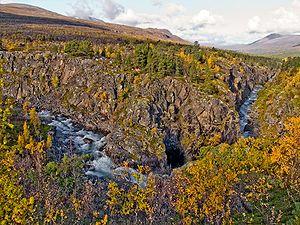
Øverbygd est une localité du comté de Troms, en Norvège.
Le parc national de Øvre Dividal est un parc national situé dans la municipalité de Målselv, dans le comté de Troms og Finnmark, en Norvège.
Les Alpes scandinaves ou Scandes sont une chaîne de montagnes s'étendant tout le long de la côte ouest de la péninsule Scandinave. Elles couvrent l'essentiel de la Norvège, le Nord-Ouest et l'Ouest de la Suède ainsi qu'une toute petite partie de l'Extrême-Nord de la Finlande. Il s'agit d'une des plus importantes chaînes de montagnes d'Europe, s'étirant du sud-ouest au nord-est sur 1 700 km, avec une largeur maximale de 300 km. La chaîne possède deux zones de haute altitude, une au sud de la Norvège, autour du Jotunheimen où se trouve le Galdhøpiggen, point culminant de la chaîne et du pays concerné, et une autre dans le Nord de la Suède, avec le Kebnekaise, point culminant du pays — le point culminant de Finlande se trouve aussi dans la chaîne : il s'agit du Halti.